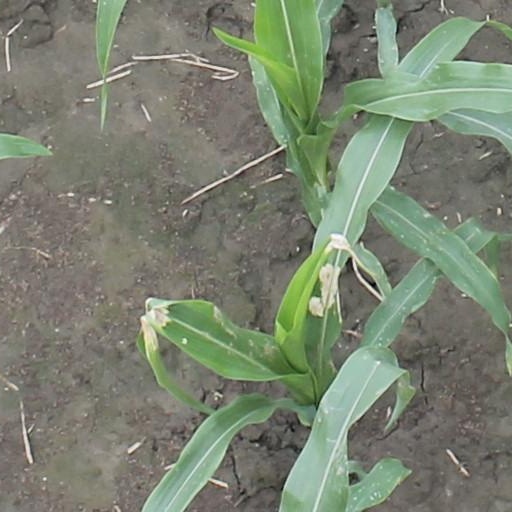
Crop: maize; corn